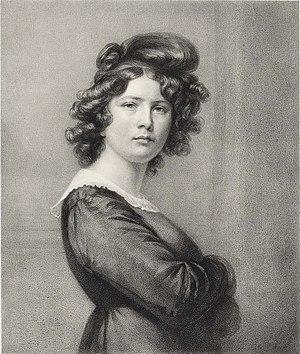
autoportrait gravé
Amélie Romilly, née à Genève le 21 mars 1788 et morte à Genève le 12 février 1875, est une peintre suisse. Elle est l’épouse de David Munier.